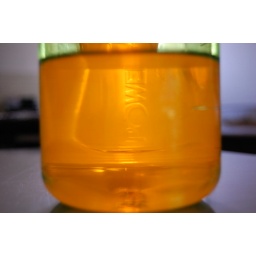
there was a nalgene bottle before the poweraide bottle, it looked really cool because the water in the nalgene magnified the power